Carborane acid

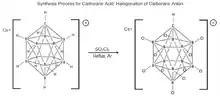
Synthesis of Carborane acid from Cs[HCBH ] to Cs[HCBCl ] .

Carborane acid was first discovered and synthesized by Professor Christopher Reed and his colleagues in 2004 at the University of California, Riverside. The parent molecule from which carborane acid is derived, an icosahedral carboranate anion, , was first synthesized at DuPont in 1967 by Walter Knoth. Research into this molecule's properties was put on hiatus until the mid 1980s when the Czech group of boron scientists, Plešek, Štíbr, and Heřmánek improved the process for halogenation of carborane molecules. These findings were instrumental in developing the current procedure for carborane acid synthesis. The process consists of treating Cs[HCBH] with , refluxing under dry argon to fully chlorinate the molecule yielding carborane acid, but this has been shown to fully chlorinate only under select conditions.